Washed Out

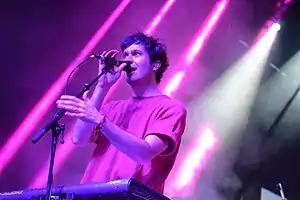
Washed Out performing in July 2016

Ernest Weatherly Greene Jr. (born October 3, 1982), known professionally as Washed Out, is an American singer, songwriter and record producer. Commonly associated with the chillwave genre in the 2010s, "Pitchfork" dubbed him "the godfather of chillwave".